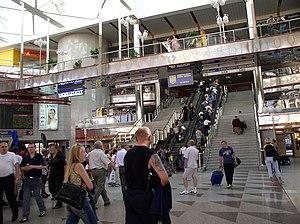
La gare de Minsk-Passajyrski est la principale gare ferroviaire de Minsk, capitale de la Biélorussie. Elle est située au centre de la ville.